Anti-satellite weapon

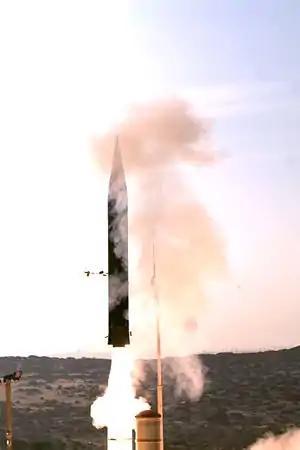
The Arrow 3 missile

In a statement released after the test, Indian Ministry of External Affairs said that the test was conducted at low altitude to ensure that the resulting debris would "decay and fall back onto the Earth within weeks". According to Jonathan McDowell, an astrophysicist at Harvard–Smithsonian Center for Astrophysics, some debris might persist for a year, but most should burn up in the atmosphere within several weeks. Brian Weeden of Secure World Foundation agreed, but warned about the possibility of some fragments getting boosted to higher orbits. US Air Force Space Command said that it was tracking 270 pieces of debris from the test.